Frankfurt Galluswarte station

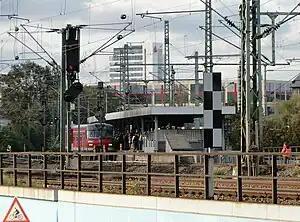

Frankfurt (Main) Galluswarte station is a railway station located in the Gallus district of Frankfurt, Germany.